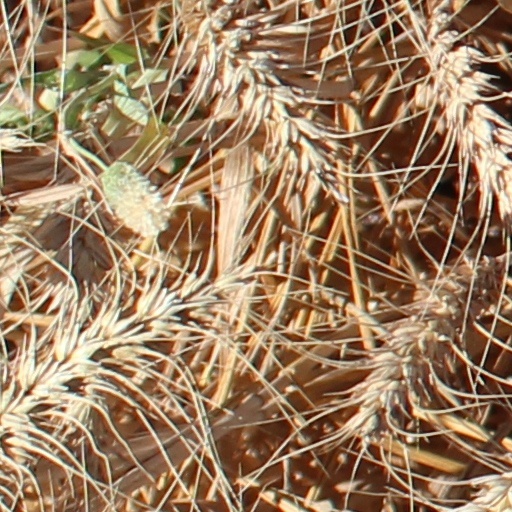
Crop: wheat